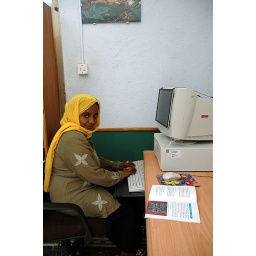
Action Housing machine in Eritrean library